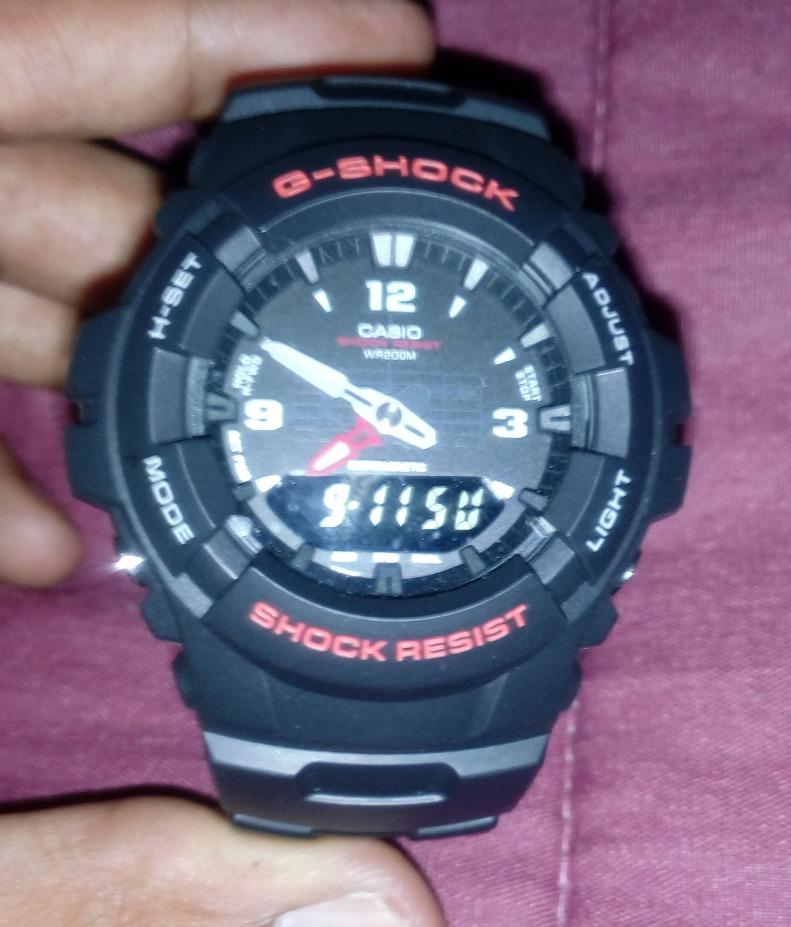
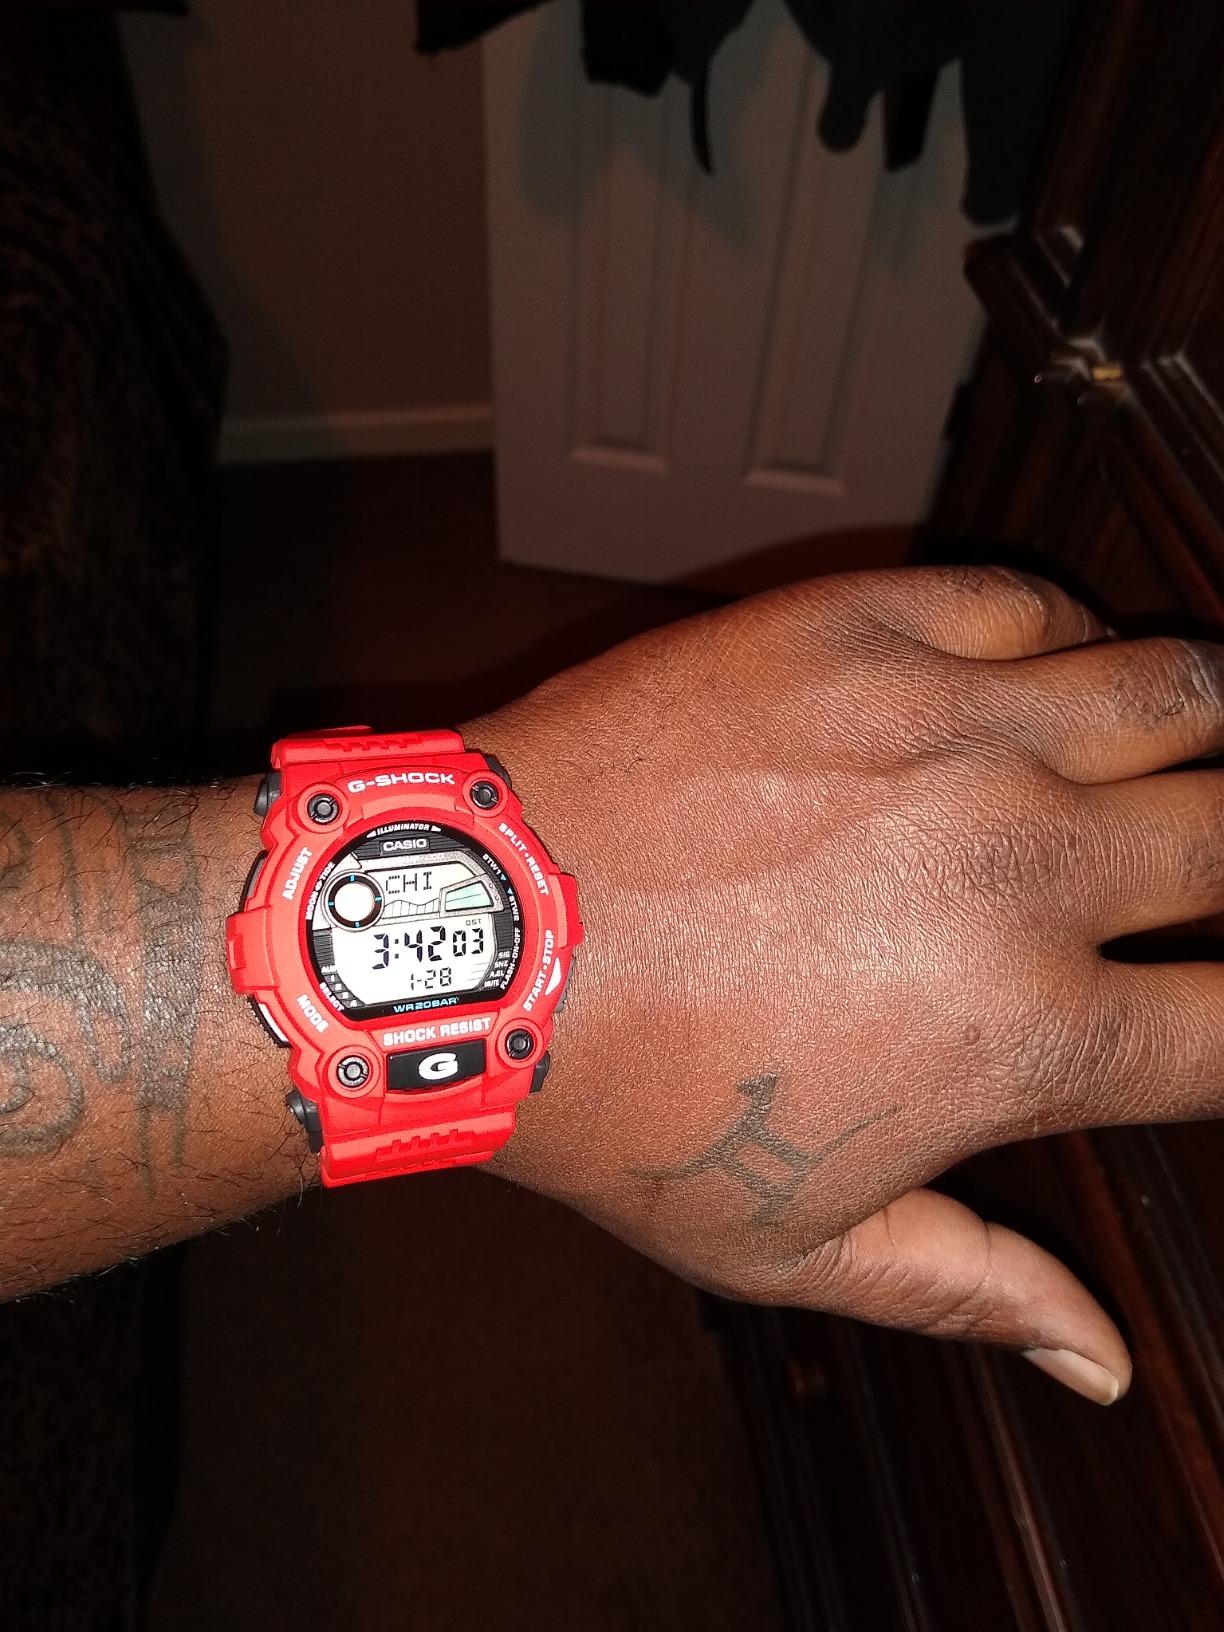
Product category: accessories_watch
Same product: no